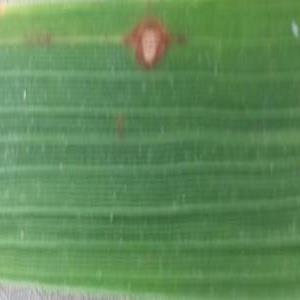
Disease: Blast